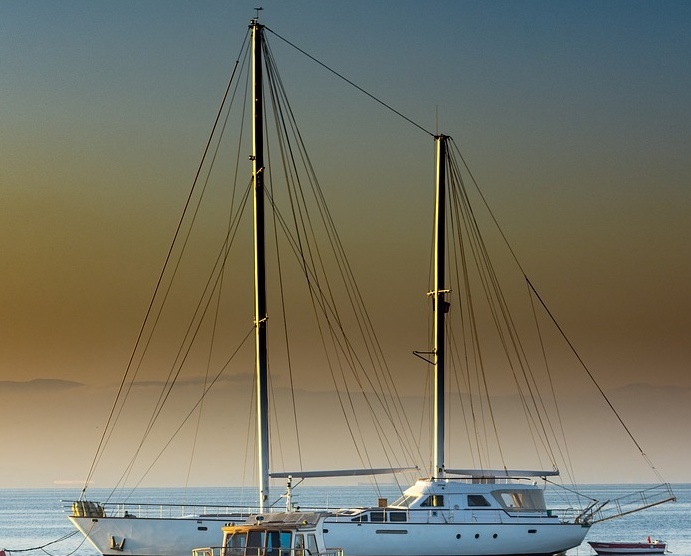
Vehicle type: Ships